Kazakhstan–Russia relations

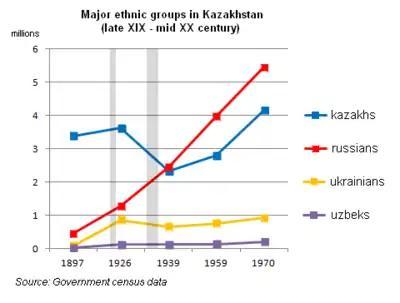
Ethnic groups in Kazakhstan (1897–1970)

In 1906, the Trans-Aral Railway between Orenburg and Tashkent was completed, further facilitating Russian colonisation of the fertile lands of the Zhetysu region. Between 1906 and 1912, many Russian farms were established as part of Russian Interior Minister Pyotr Stolypin's reforms, which put massive pressure on the traditional Kazakh way of life through the utilisation of pastureland and scarce water resources. Out of hunger and because of the expulsions from their land, many Kazakhs joined the Central Asian revolt of 1916 against conscription into the Russian imperial army, which the Tsar ordered in July 1916 as part of the war against the Central Powers in the First World War. At the end of 1916, the Russian armed forces brutally crushed the armed resistance against the seizure of land and the conscription of the Central Asians. Thousands of Kazakhs were killed and many more fled to China and Mongolia. The Russian defeat in the First World War enabled the Kazakhs to establish the autonomous region of Alash Orda from 1917 to 1920, which became a theatre of the Russian Civil War, which the Communists were able to win. The effects of the civil war led to a famine in Kazakhstan, which killed between a fifth and a third of the population.